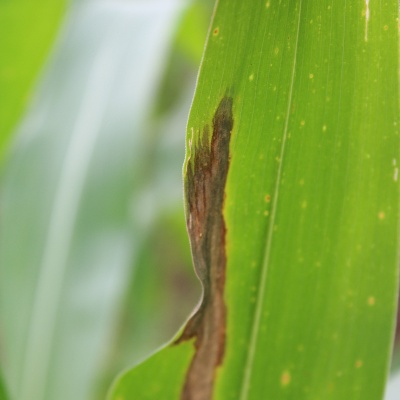
Crop: Maize
Condition: leaf blight